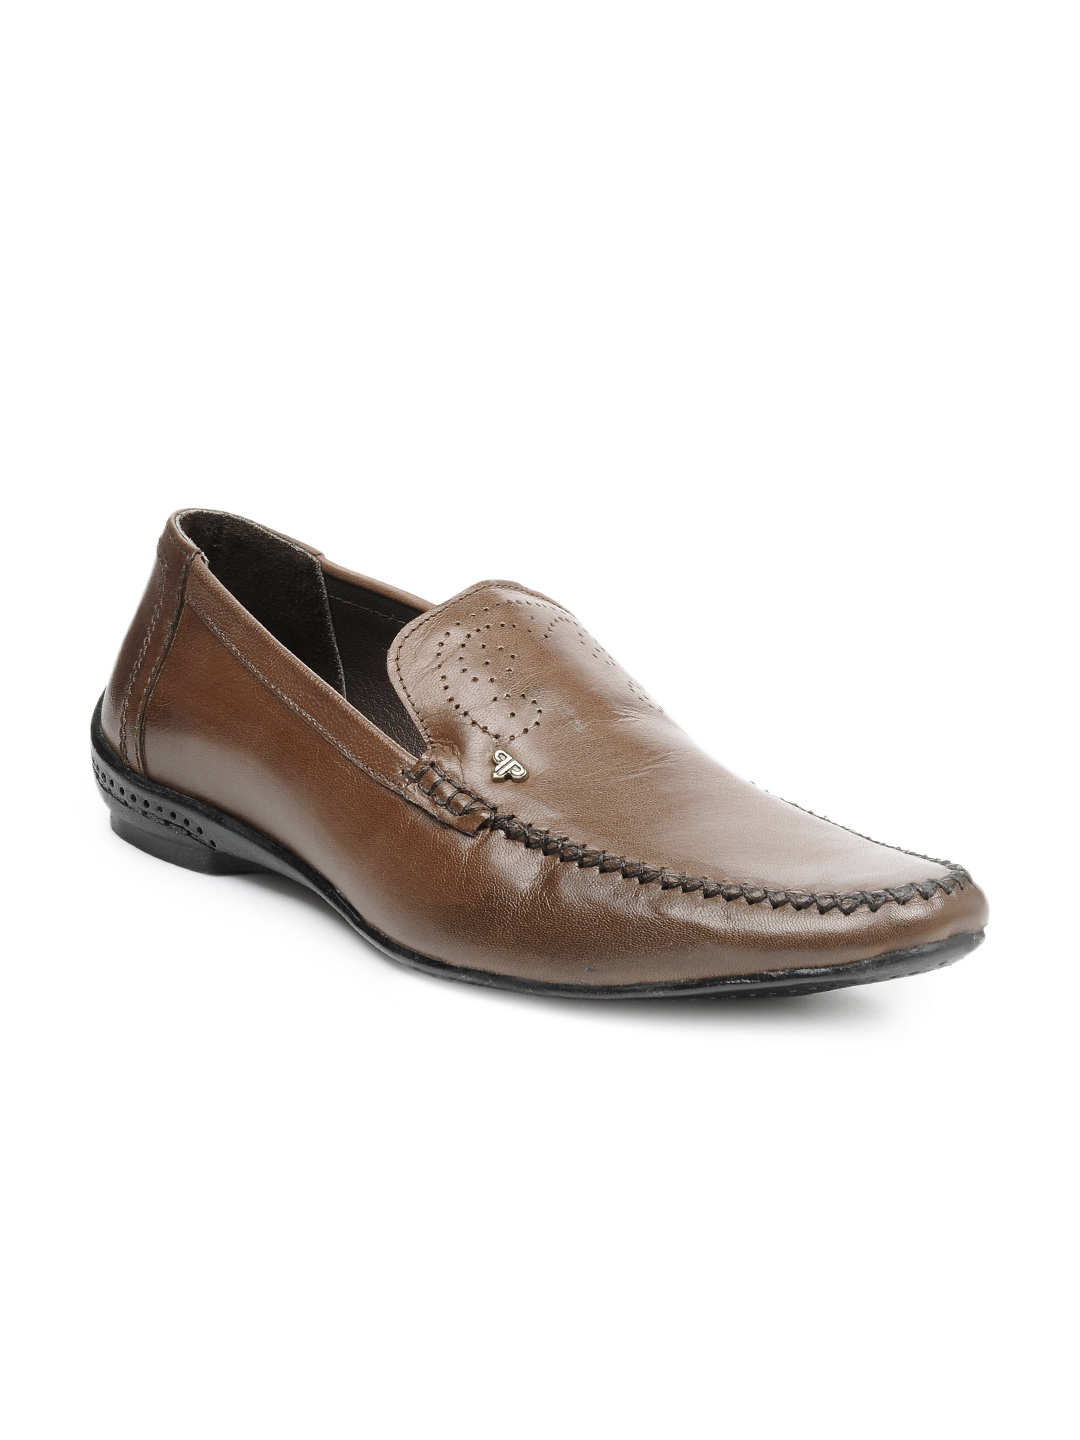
Provogue Men Brown Casual Shoes
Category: Footwear / Shoes / Casual Shoes
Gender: Men
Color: Brown
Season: Fall 2012
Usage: Casual